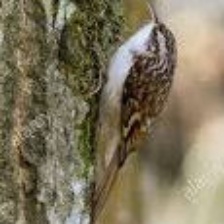
Species: BROWN CREPPER
Scientific name: CERTHIA AMERICANA